Rod end bearing

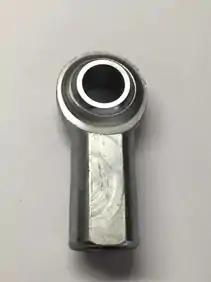
Female heim joint

Heim joints allow adjustability of the linkage length that they are attached to after assembly and installation. Rod ends are usually manufactured with slightly longer threads than are absolutely necessary, so they can be threaded further onto their mating shaft if needed. This is useful for maintenance, to correct for wear after a period of use, adjusting the link length to compensate for manufacturing tolerances, or fine tuning the performance of a mechanism after it is assembled. After adjustment, the new position is then locked in place with a jam nut.